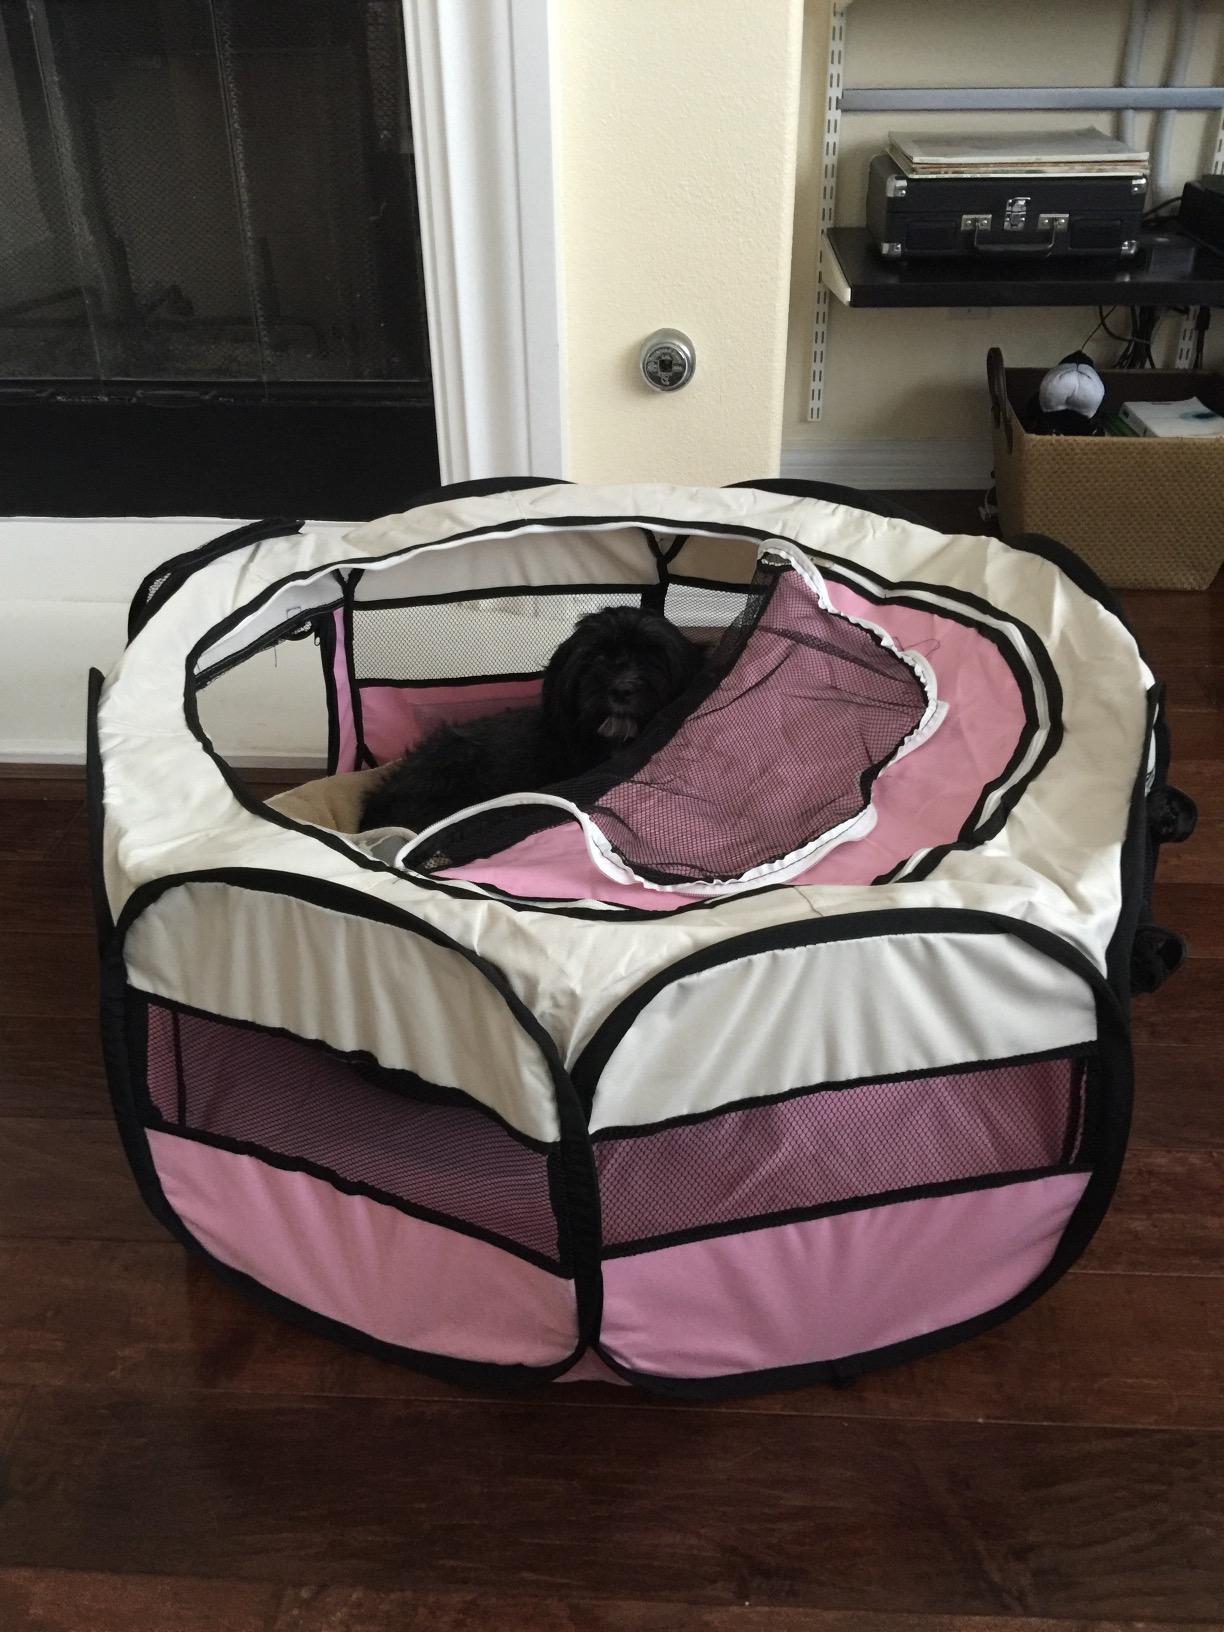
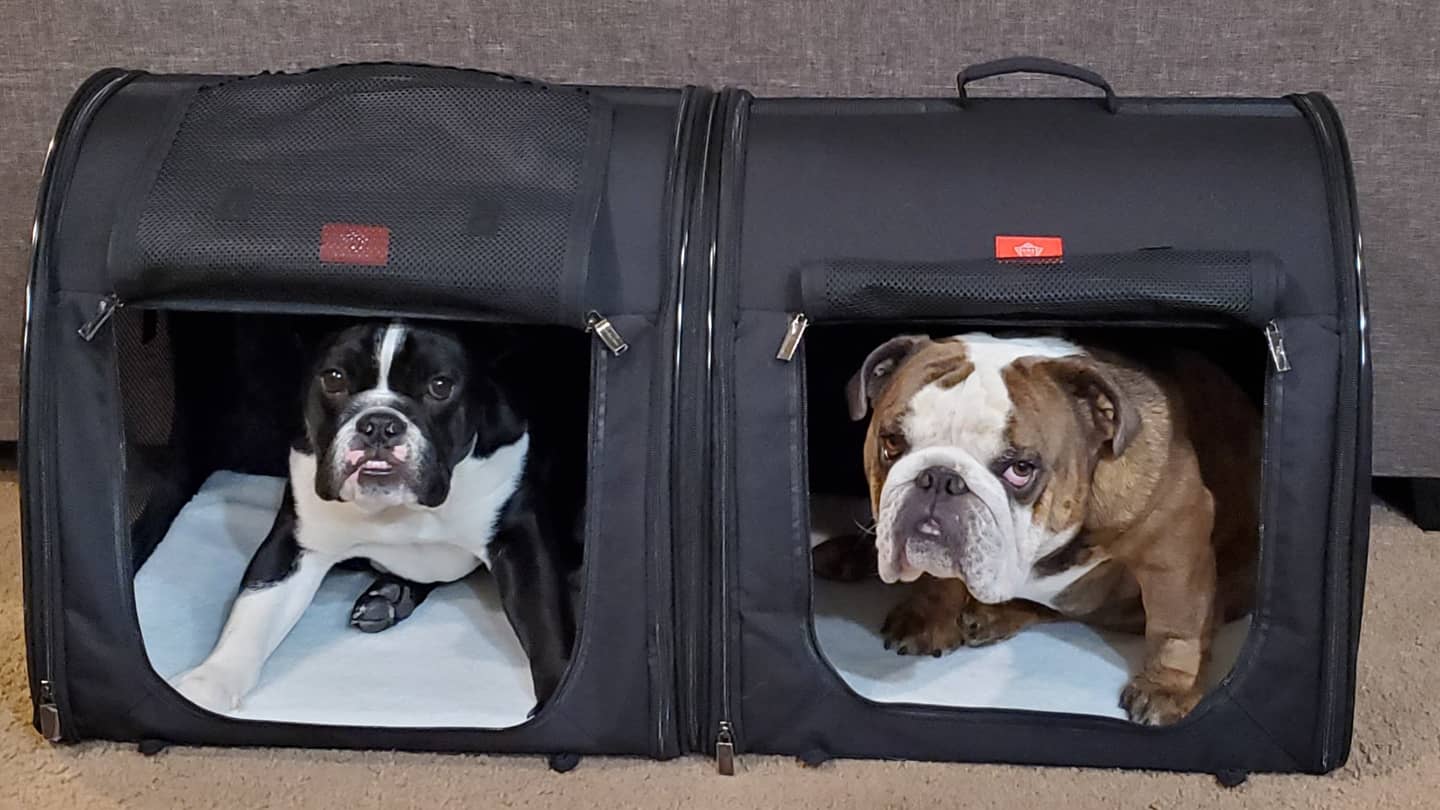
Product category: items_kennel
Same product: no